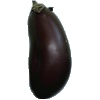
Label: eggplant